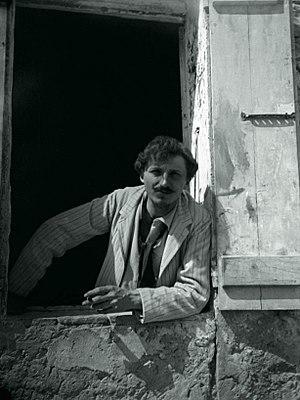
Georges Gasté, né le 30 août 1869 à Paris et mort le 12 septembre 1910 à Madurai au Tamil Nadu dans le Raj britannique, est un peintre orientaliste et un photographe français.